8th Mixed Brigade

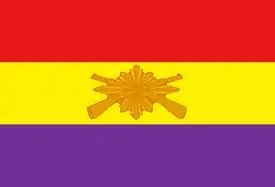
Standard of the Carabineros Corps

The 8th Mixed Brigade was a mixed brigade of the Spanish Republican Army in the Spanish Civil War. It was formed at the beginning of the Defence of Madrid in early spring 1937 with battalions of the "Carabineros" corps and it remained in Madrid all along the war. Its first commander was "Carabineros" Lt. Colonel Enrique del Castillo Bravo who was succeeded by "Carabineros" Commanders Emeterio Jarillo Orgaz and José Casted Sena.